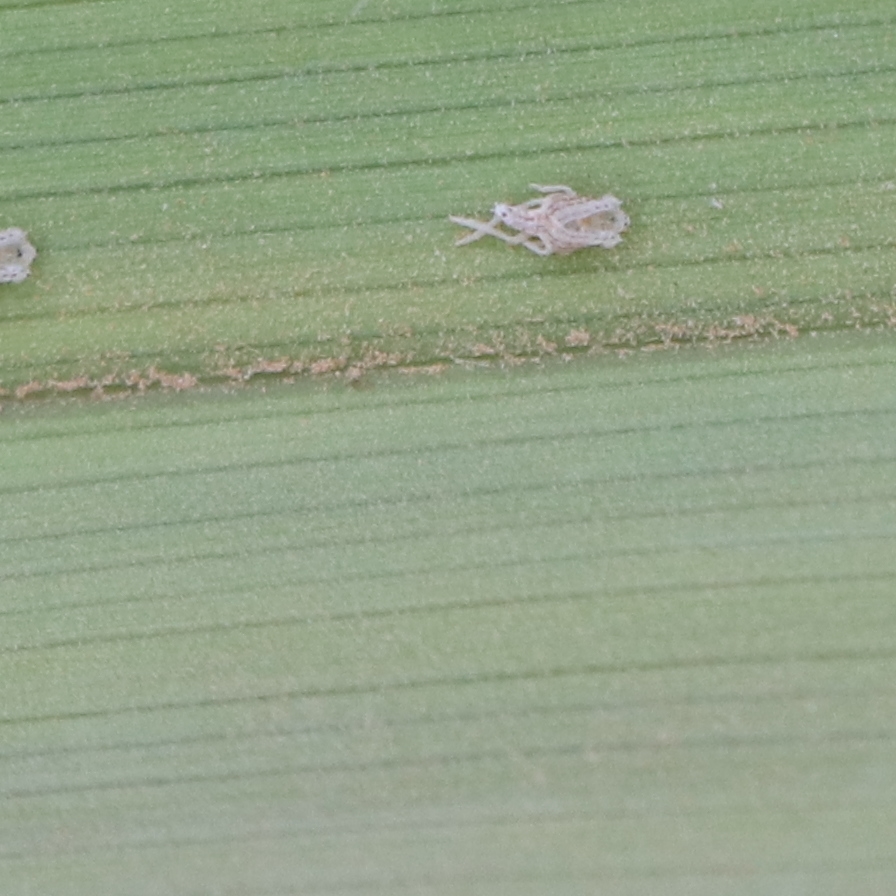
Label: Bug